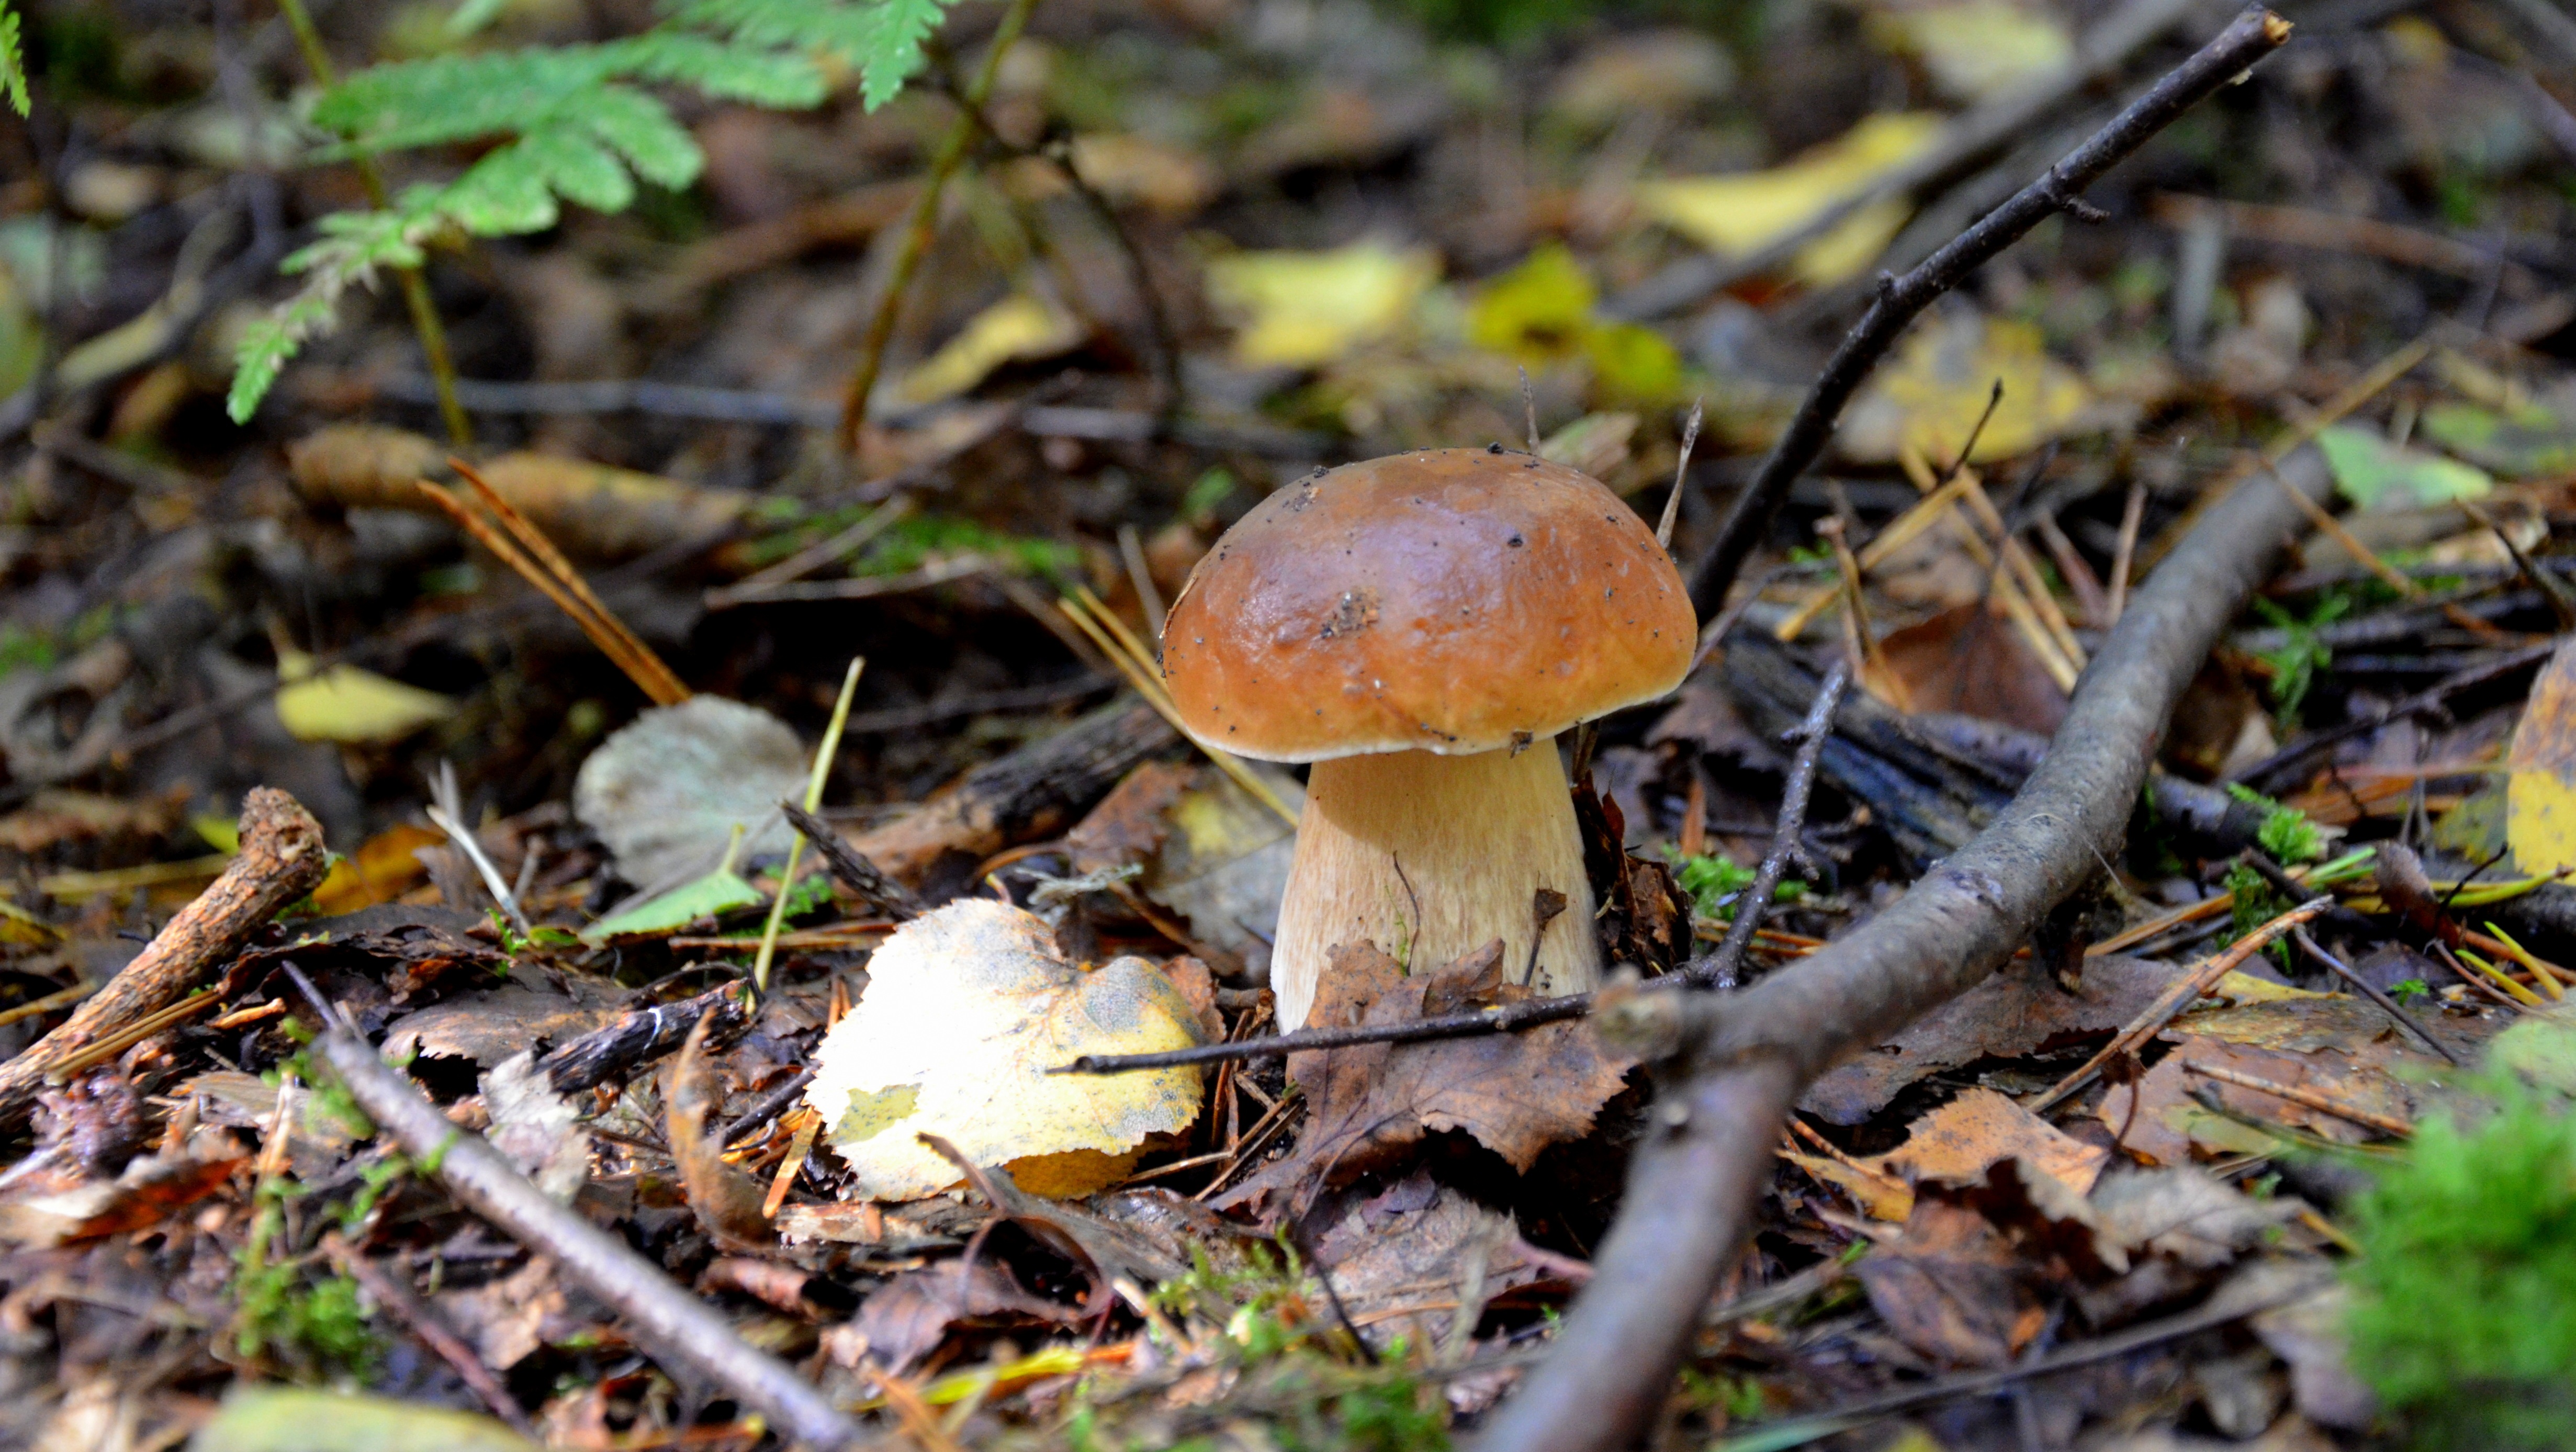
nature, forest, autumn, mushroom, flora, fauna, fungus, woodland, habitat, bolete, forest mushroom, cep, edible mushroom, natural environment, agaricomycetes, agaricaceae, penny bun